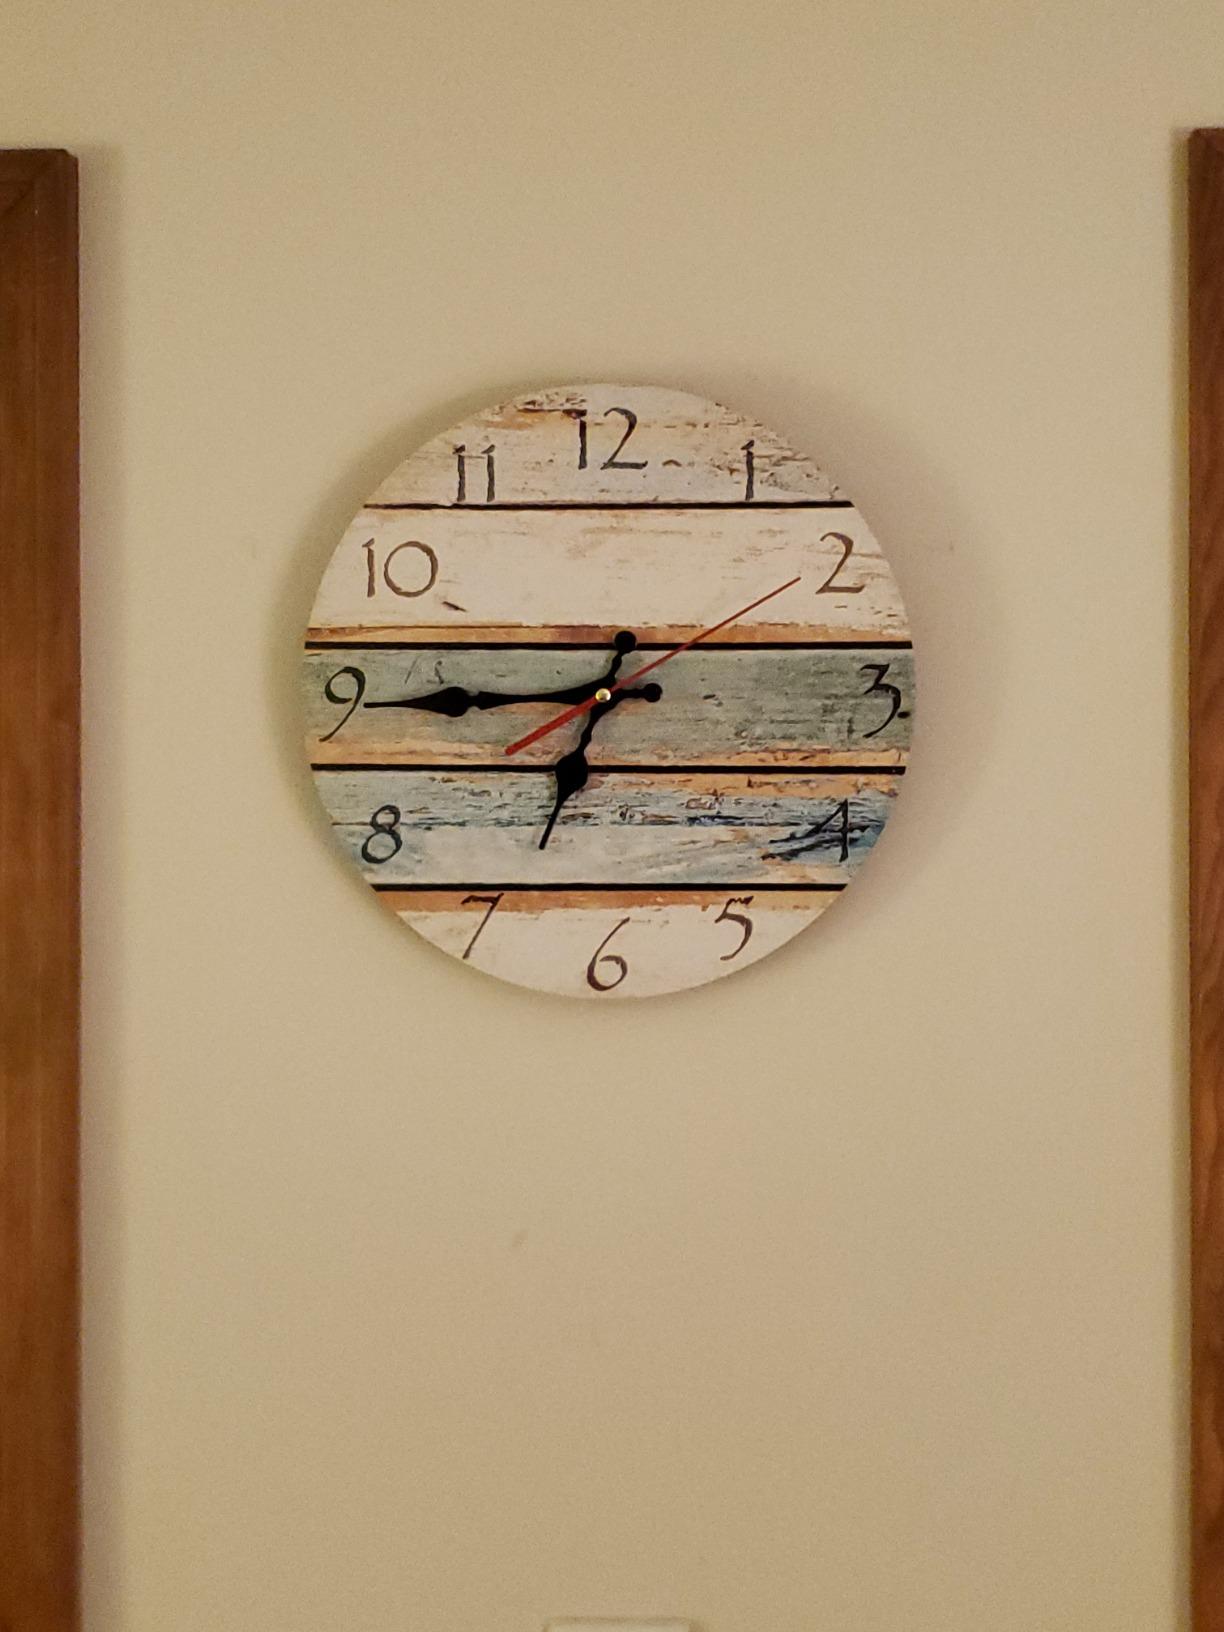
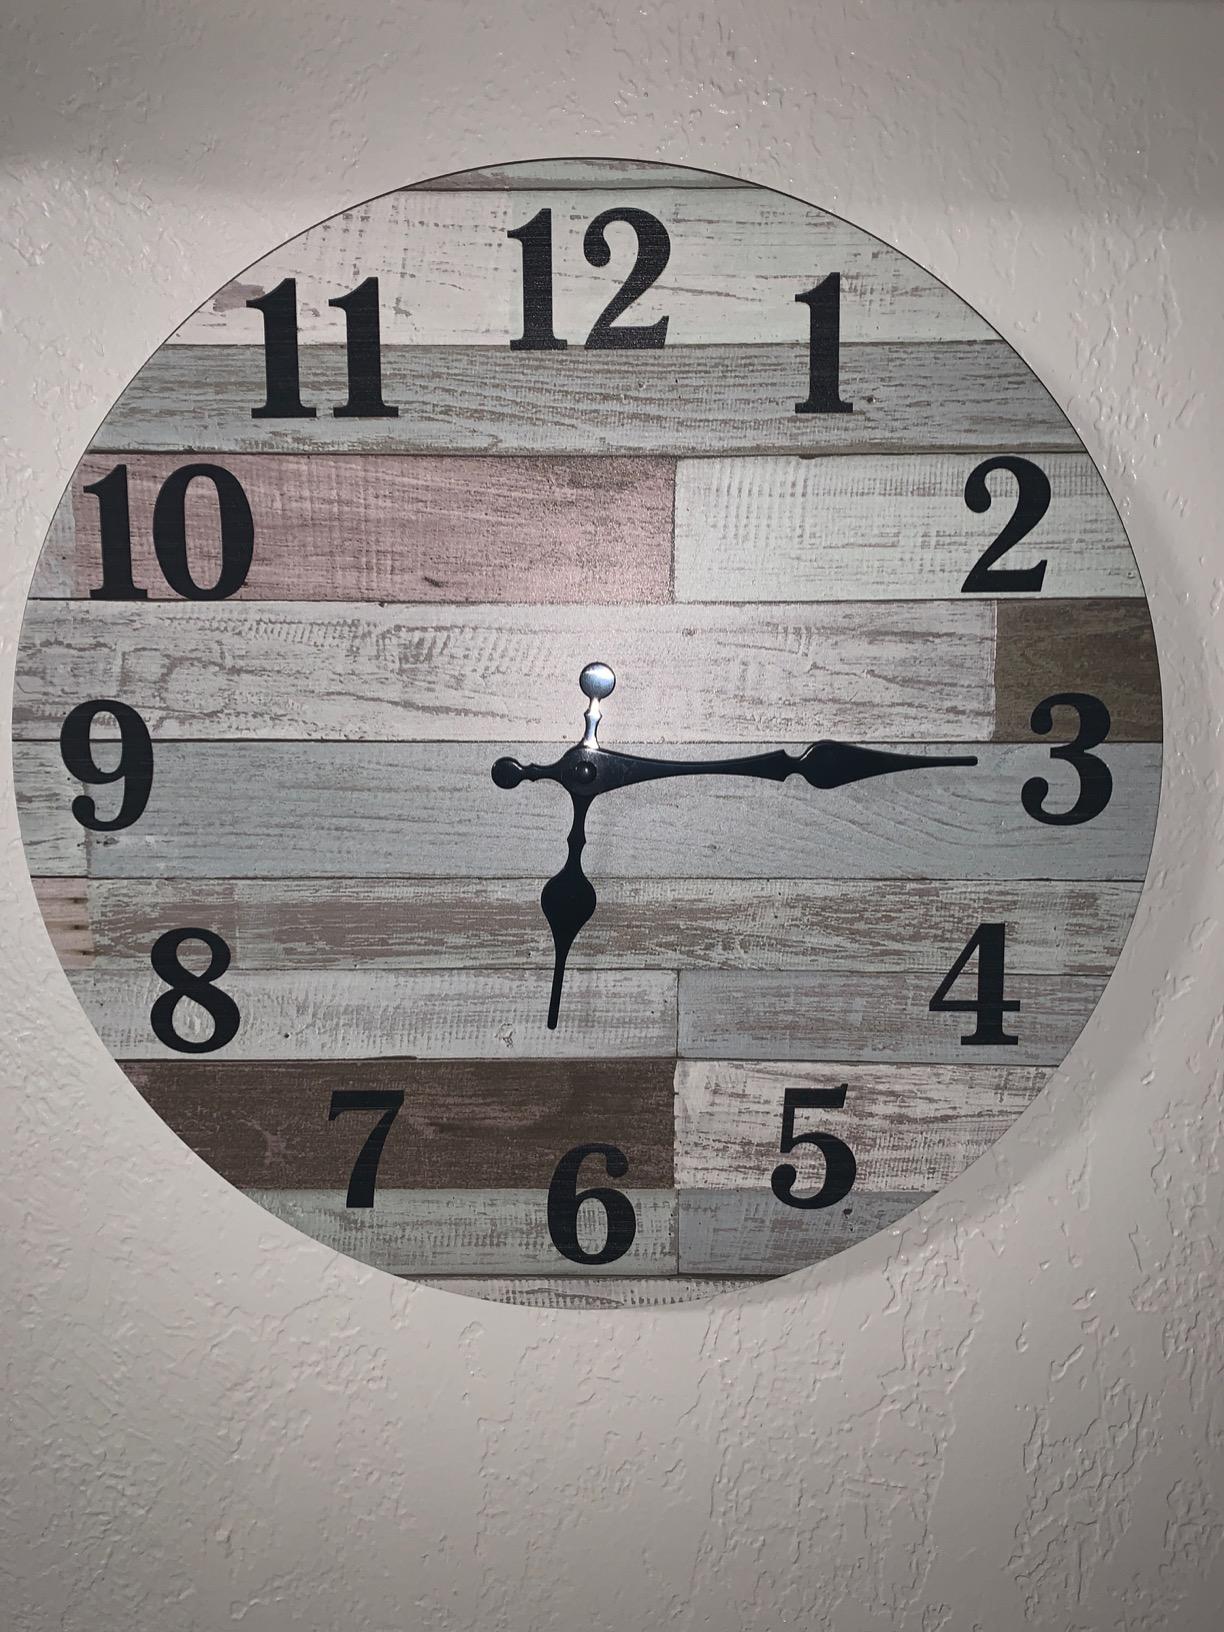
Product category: clock
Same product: no